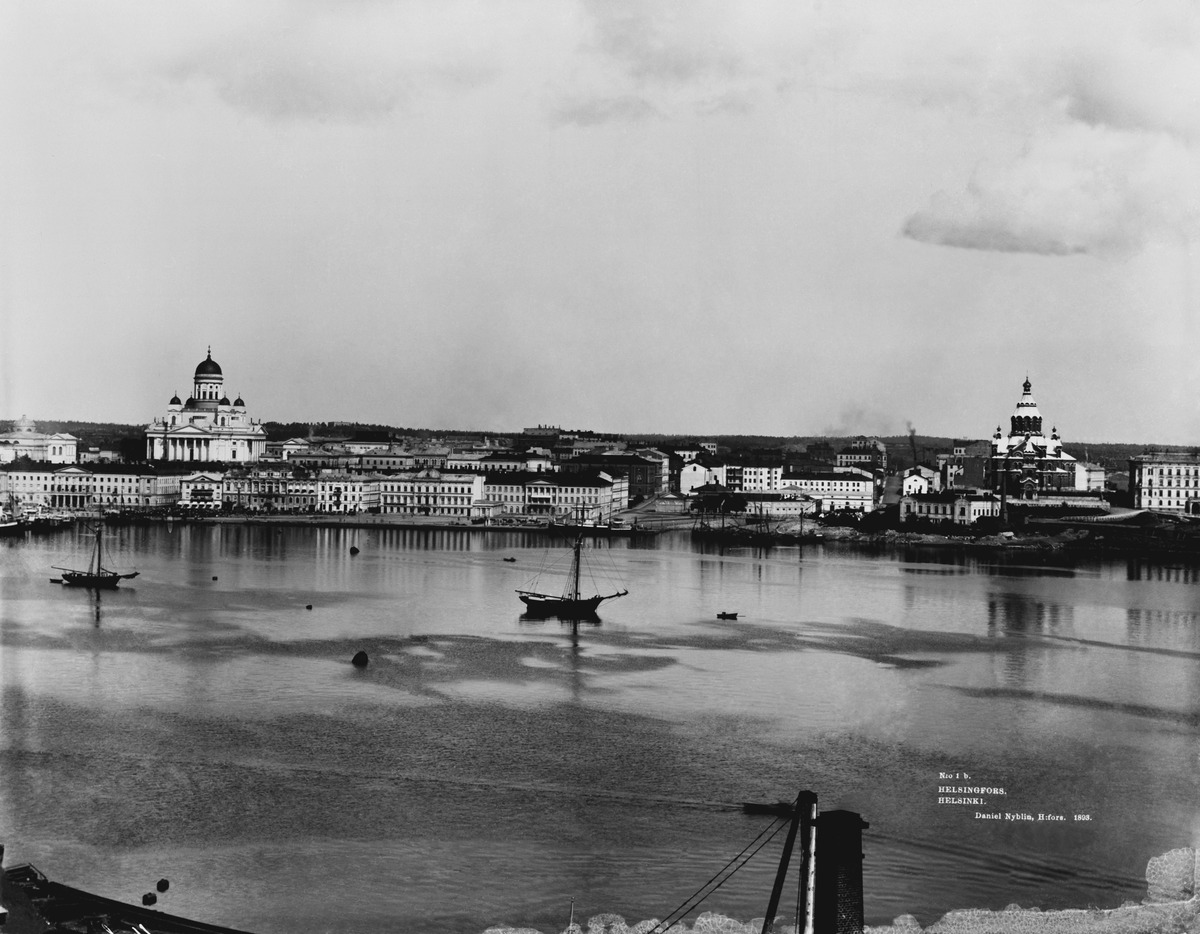
Eteläsatama
sisällön kuvaus: Eteläsatama. Keskellä Keisariluodonlaituri, Linnanlaituri ja oikealla Rahapajanrantaa Katajanokalla. Pohjoisesplanadi 1, 3, 5, 7, 9, 11-13. Nikolainkirkko (Helsingin tuomiokirkko) ja Uspenskin katedraali. Rahapaja ja päävartio. mustavalkoinen
Kuvaaja: Nyblin, Daniel, valokuvaaja
Ajankohta: kuvausaika 1893
Paikka: Suomi, Uusimaa, Helsinki, Katajanokka Helsinki, Eteläsatama Keisariluodonlaituri, Linnanlaituri.  Pohjoisesplanadi 1, 3, 5, 7, 9, 11-13
Aiheet: liikennealueet satamat, kirkot, laivat purjelaivat